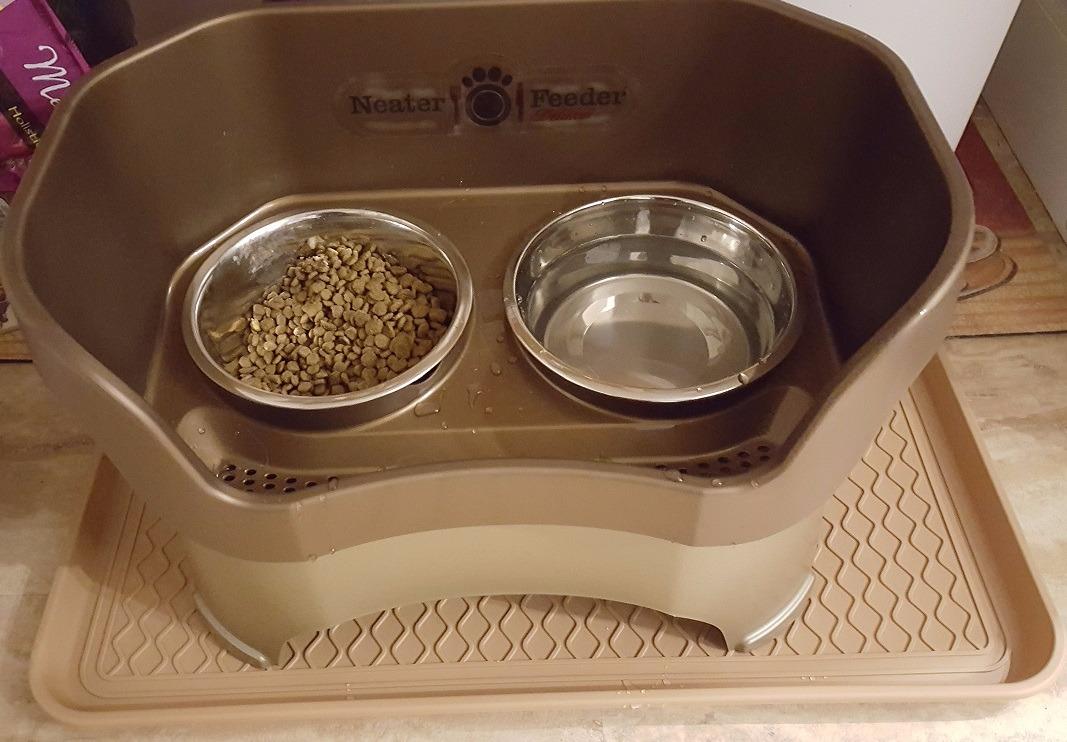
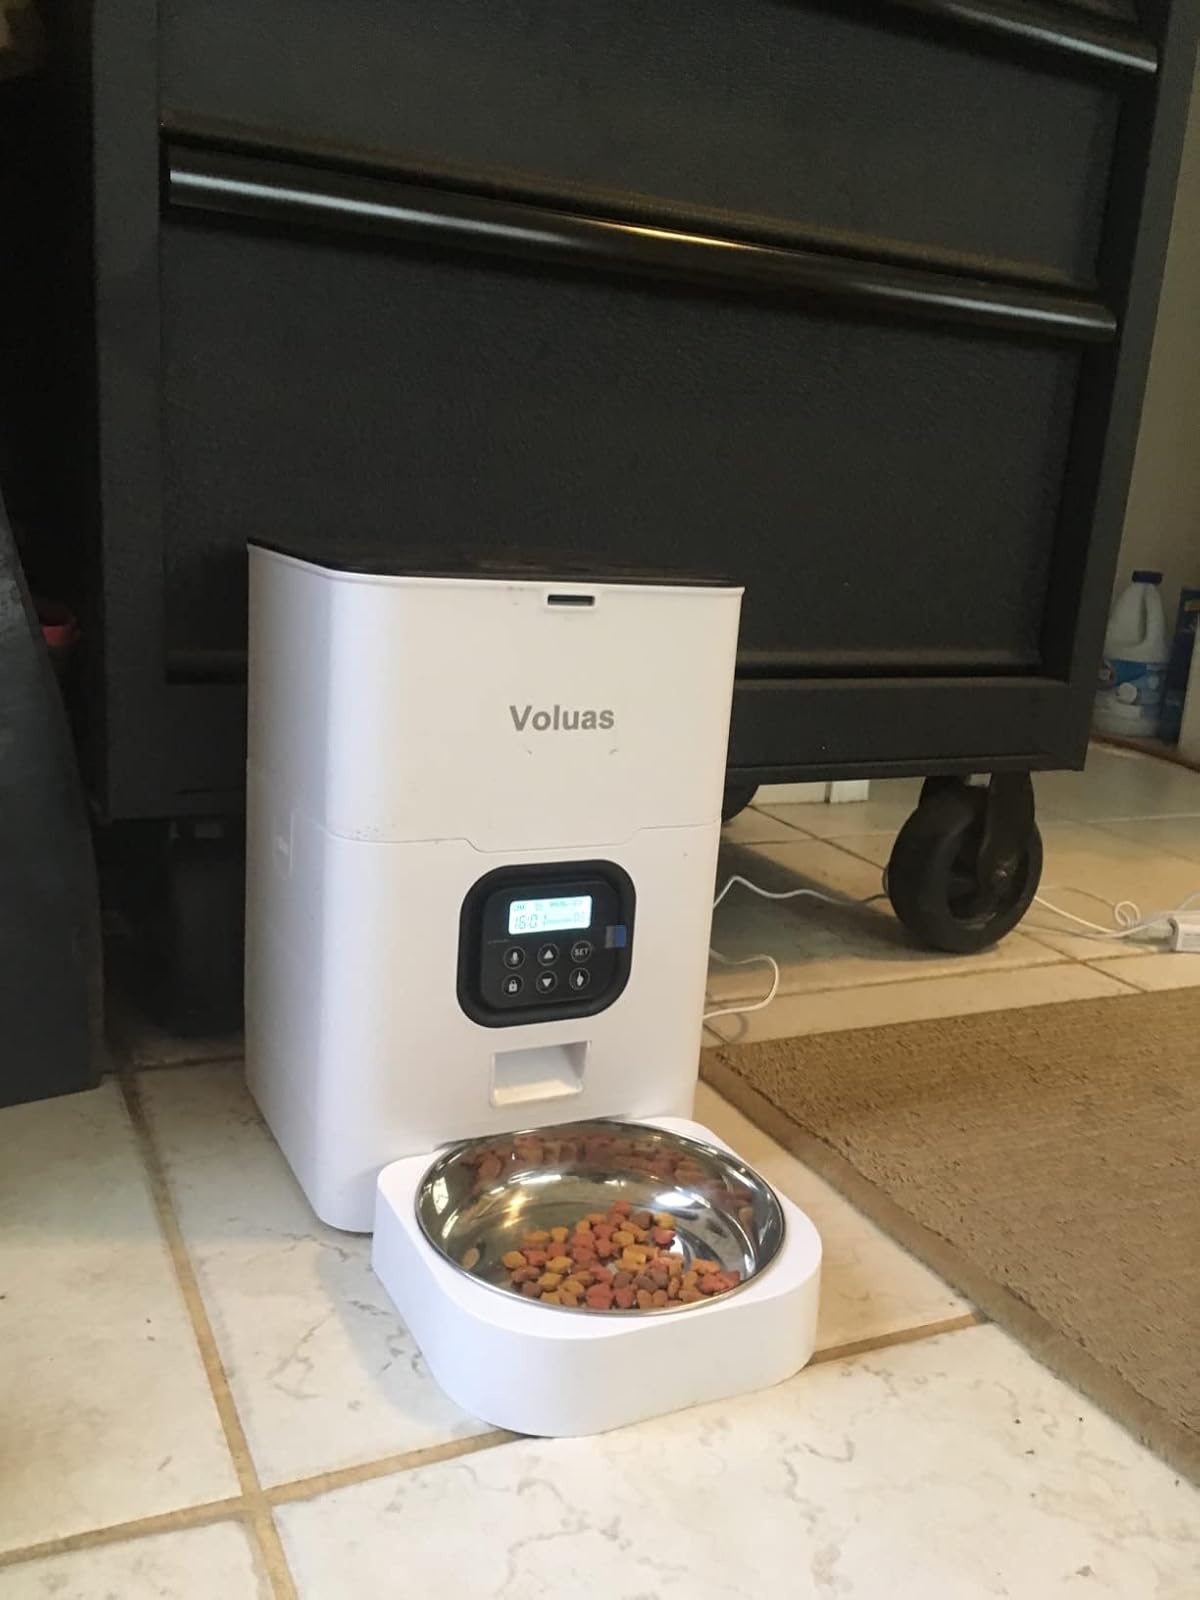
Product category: items_feeder
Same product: no